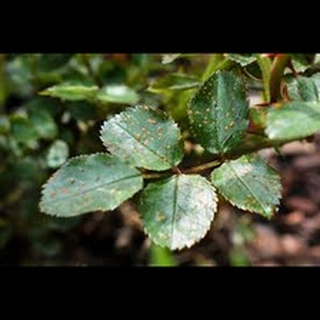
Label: wheat_mite